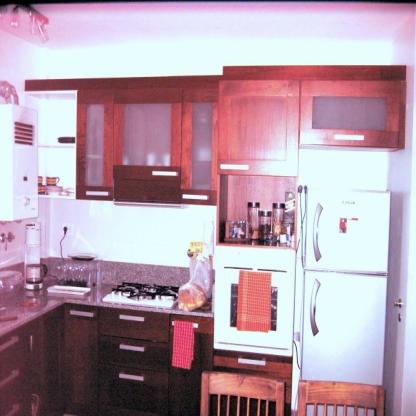
Scene: Indoor